Herman Wedel Jarlsberg

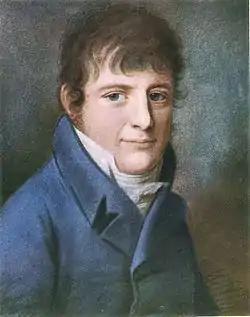
Portrait of Herman Wedel Jarlsberg (by the Danish painter Christian Horneman, circa 1805)

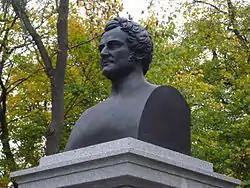
Bust of Herman Wedel Jarlsberg at Bygdøy in Oslo

Count Johan Caspar Herman Wedel Jarlsberg (21 September 1779 – 27 August 1840) was a Norwegian statesman and nobleman. He played an active role in the constitutional assembly at Eidsvoll in 1814 and was the first native Norwegian to hold the post of Governor-general of Norway with the authority of a viceroy, representing the absent king of Norway as head of the Norwegian cabinet during the union with Sweden.